Keycard lock

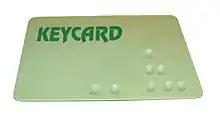
A mechanical keycard, with "bumps" that operate pins inside of the lock (similar to a pin tumbler lock)

Mechanical keycard locks employ detainers which must be arranged in pre-selected positions by the key before the bolt will move. This was a mechanical type of lock operated by a plastic key card with a pattern of holes. There were 32 positions for possible hole locations, giving approximately 4.3 billion different keys. The key could easily be changed for each new guest by inserting a new key template in the lock that matched the new key.